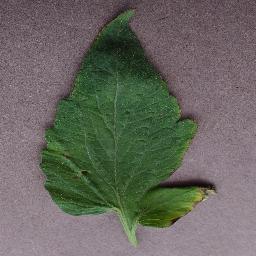
Label: Tomato___Target_Spot